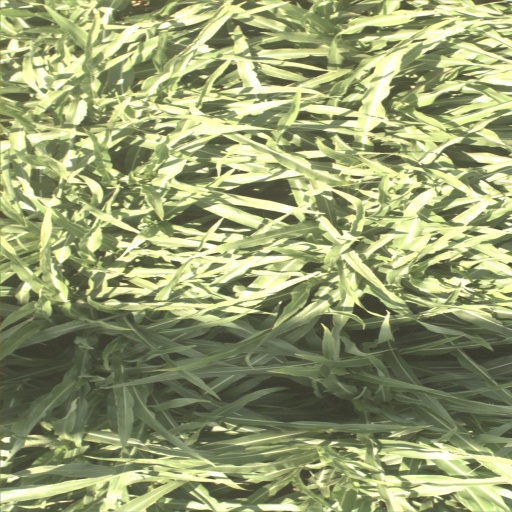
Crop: sorghum